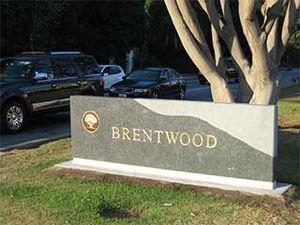
Brentwood est un quartier de la ville de Los Angeles, en Californie.